Wild Animals (film)

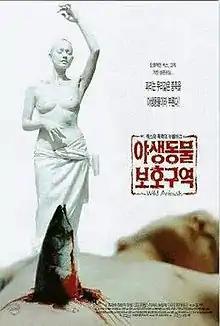
Wild Animals Promotional Movie Poster

Wild Animals is Korean director Kim Ki-duk's second film, released in 1997. It is a crime-drama film set in Paris, and stars Cho Jae-hyun, Dong-jik Jang and Ryun Jang.